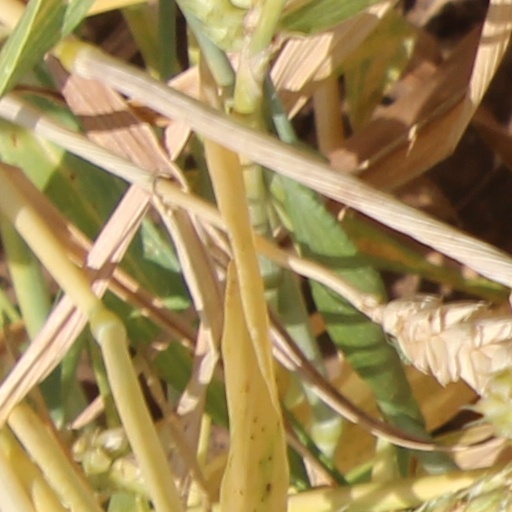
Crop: wheat